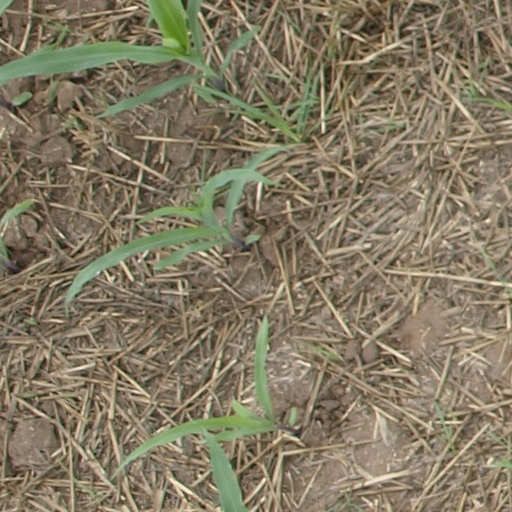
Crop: maize; corn